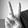
ASL letter: V